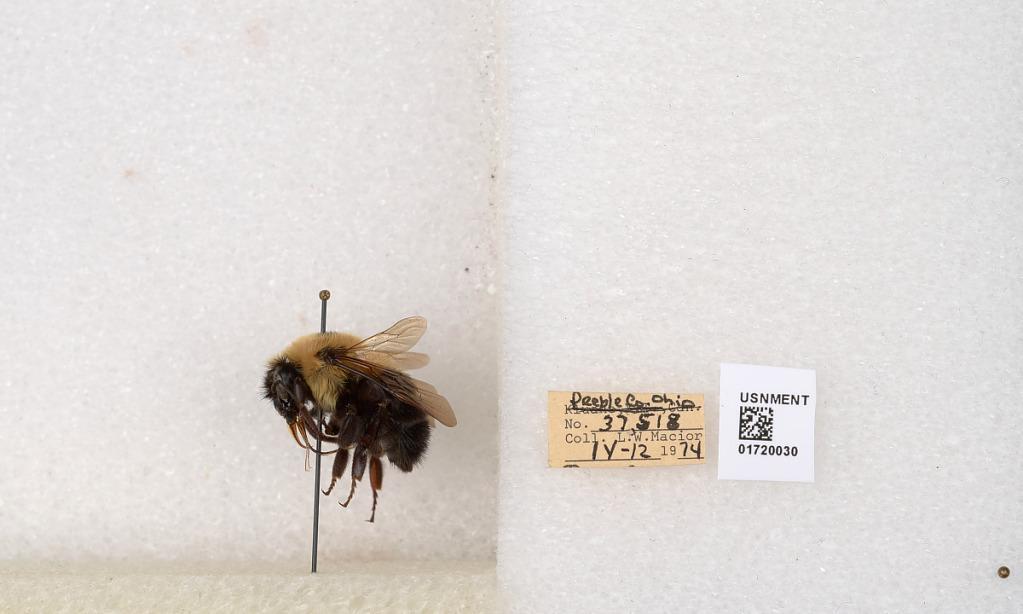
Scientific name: Bombus bimaculatus Cresson
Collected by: L. Macior
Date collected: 1974-4-12
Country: United States
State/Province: Ohio
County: Preble
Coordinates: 39.7416, -84.648